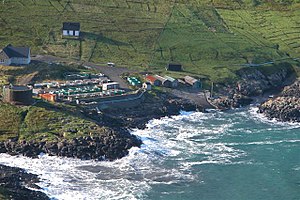
Víkarbyrgi / Historie
Víkarbyrgi er en forladt bygd på Suðuroys sydøstkyst, ved Víkarfjørður og nordvest for holmen Baglhólmur. Foruden Víkarbyrgi medregnes også Hamrabyrgi som en del af bygden. De to bygder, der kun adskilles af åen, blev lagt øde af pesten sóttin 1349 og var ubeboet, indtil omkring 1830.